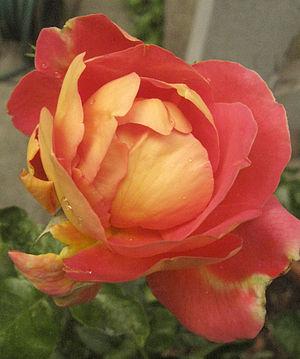
Pedro Dot Martínez est un rosiériste espagnol qui compte parmi les grands créateurs de roses du monde. Un certain nombre de ses cultivars sont considérés comme ayant des caractéristiques fort originales.